Darts in Iran

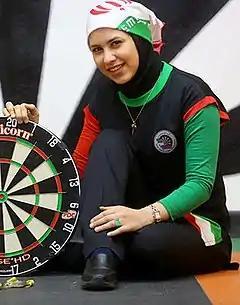
Mozhgan Rahmani, Iranian darts player

Darts in Iran was founded in 2003 by the efforts of Masoud Zoohori and Mohammad Amin Azizpour through setting up the statutes of the sport and offering it to the Iranian sports authorities. Finally, darts in Iran started its activity as a formal association titled Iranian Darts Association (IDA) by the ratification of the Physical Education Organization of Iran (Ministry of Sport and Youth) under the supervision of the Archery Federation on September 21, 2004. Zoohori was appointed as the first president of IDA. In its early attempts, the Association prepared the statutes and regulations in order to hold darts training courses and competitions.